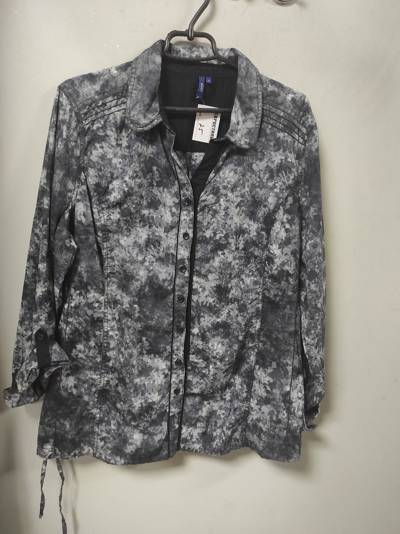
Waste category: clothes